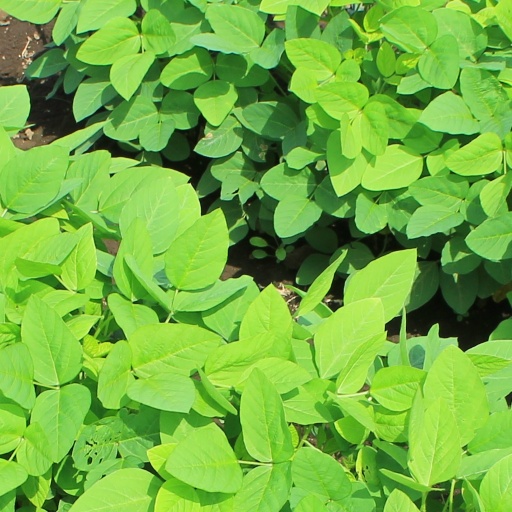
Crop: soybean